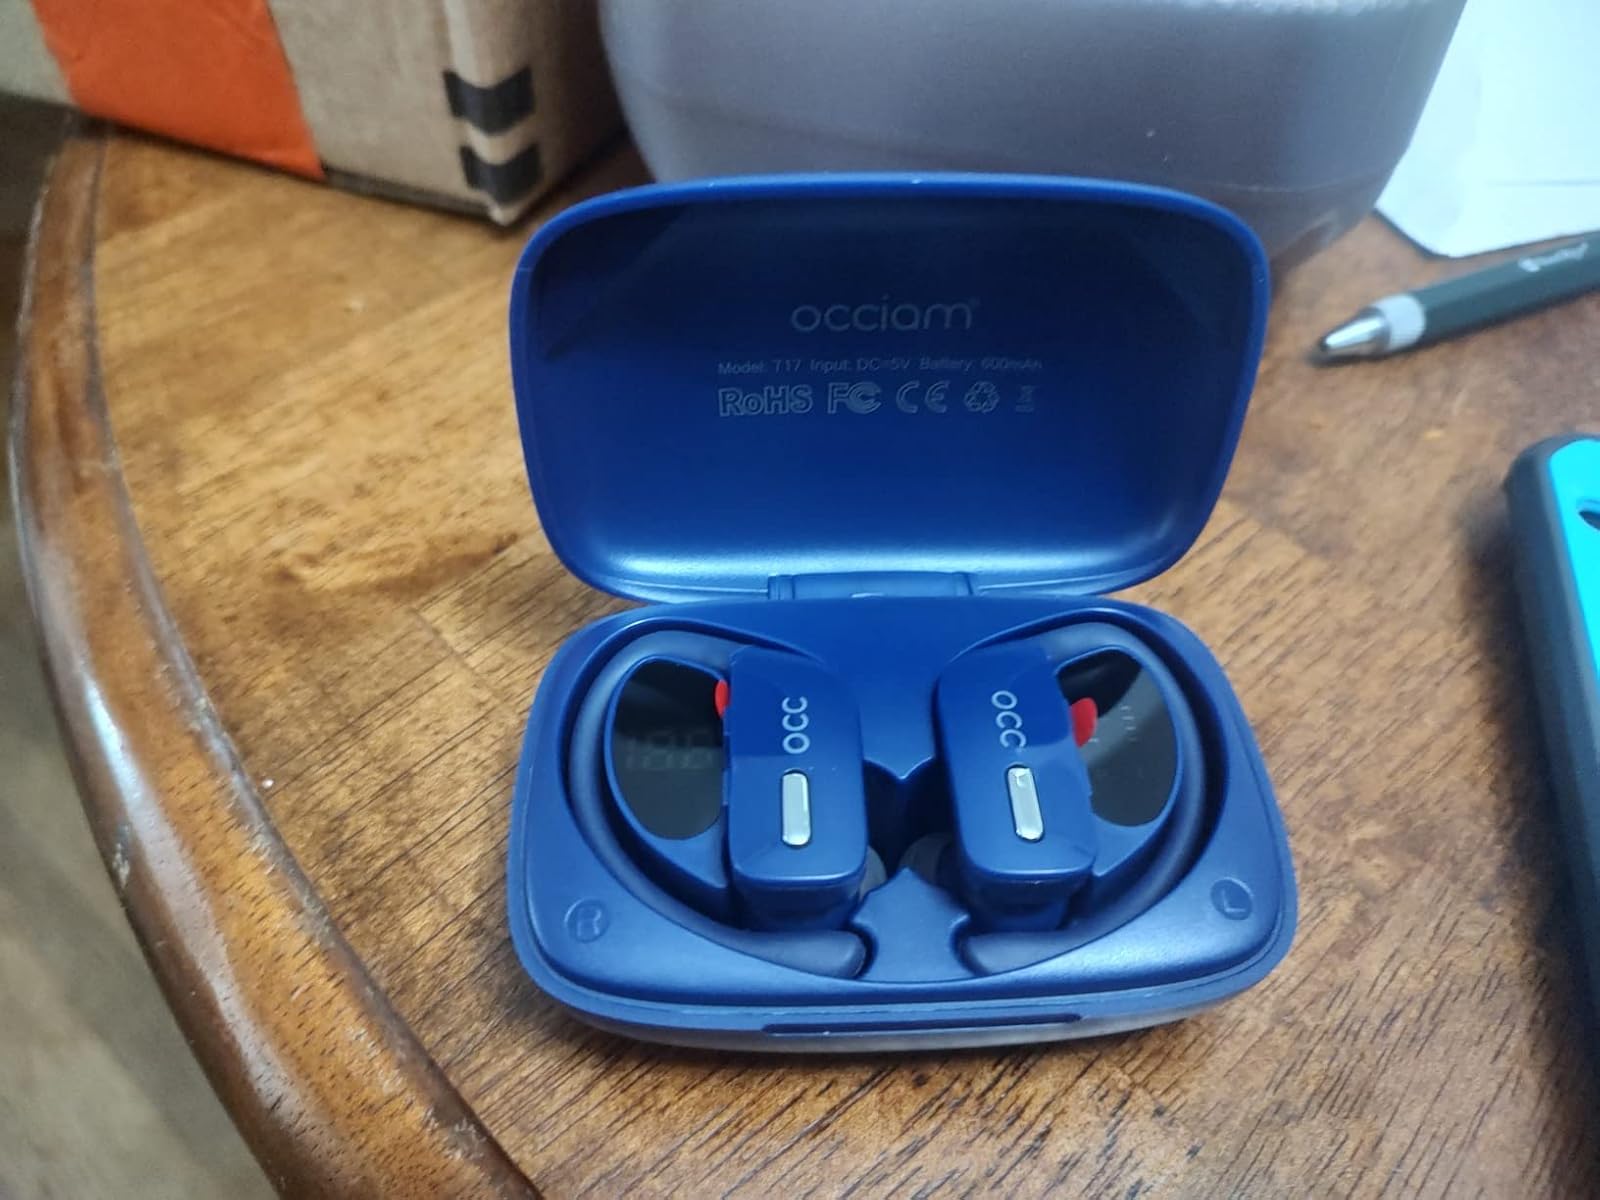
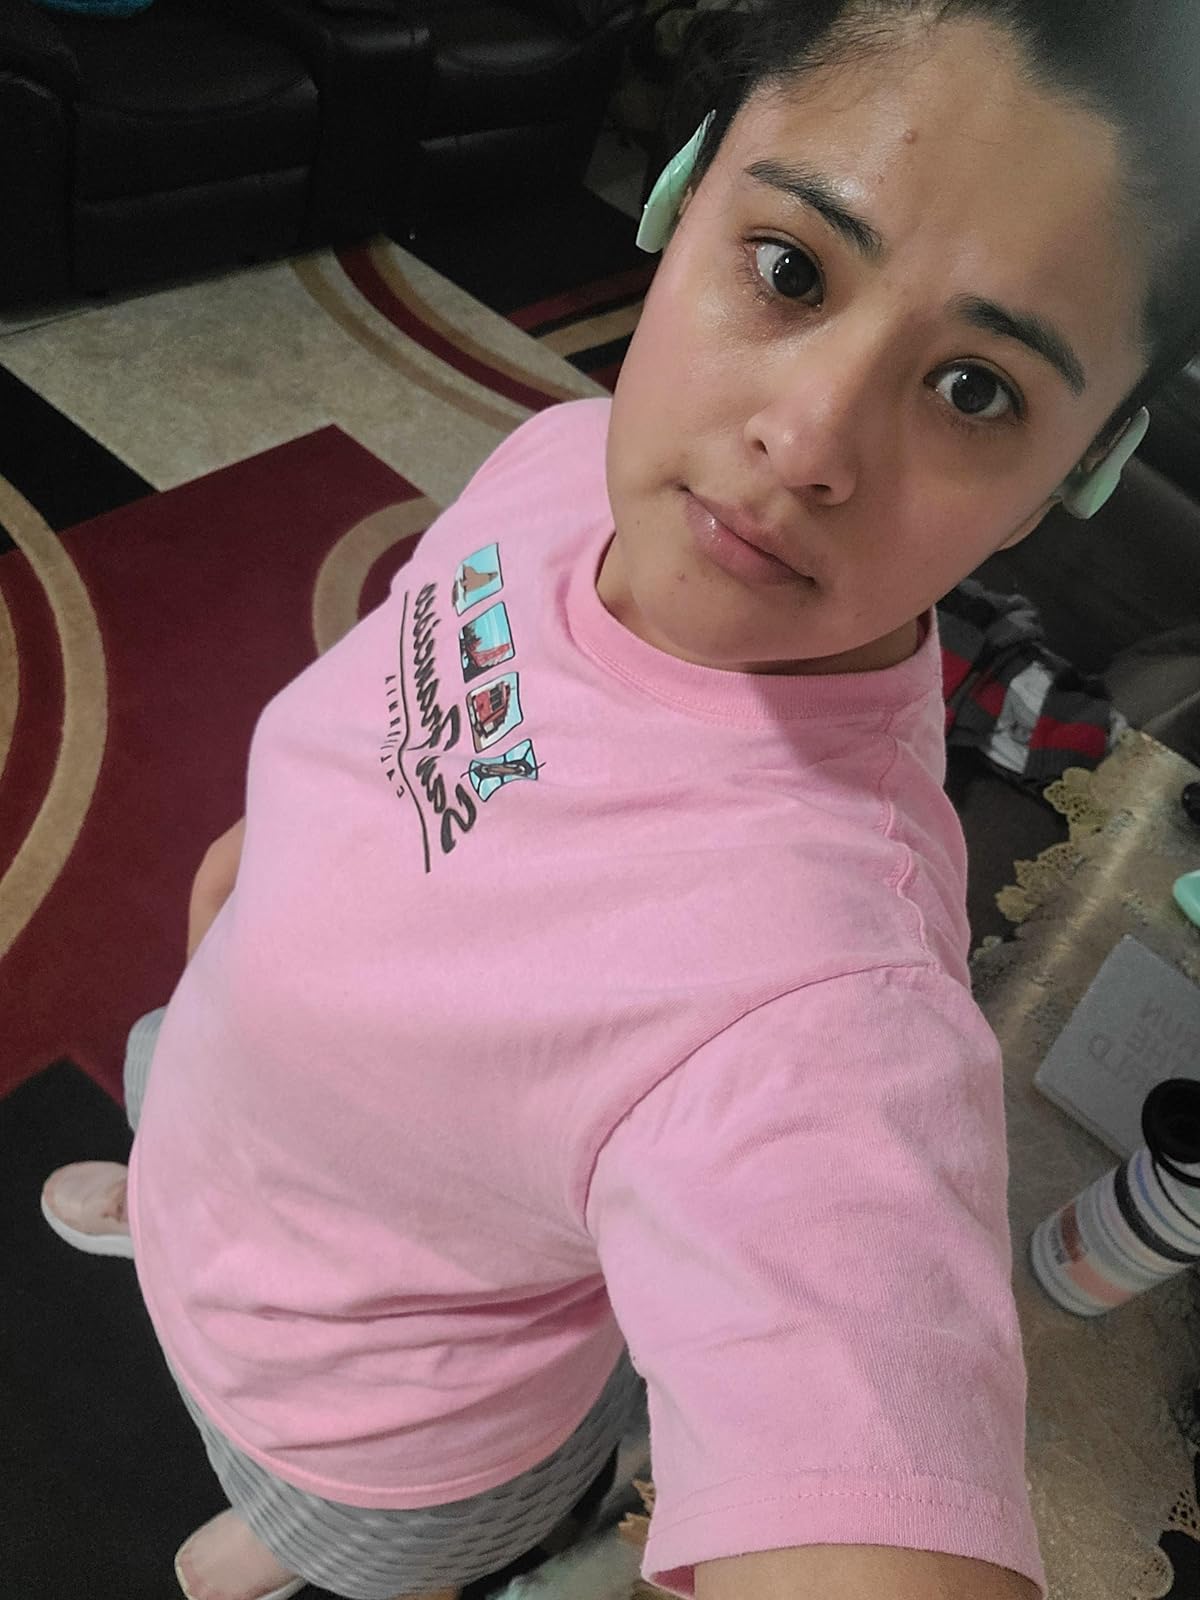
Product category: earbuds
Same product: no